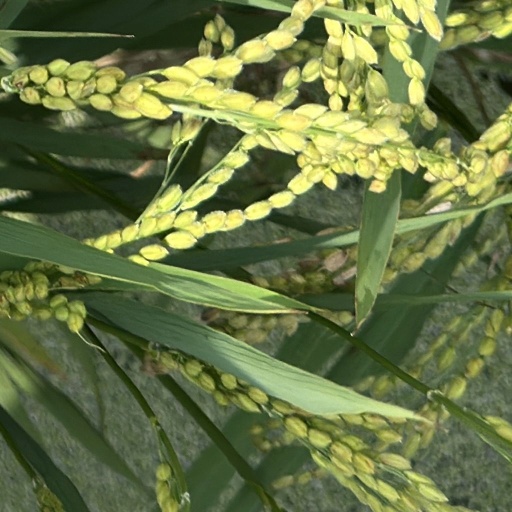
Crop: rice